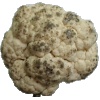
Label: images